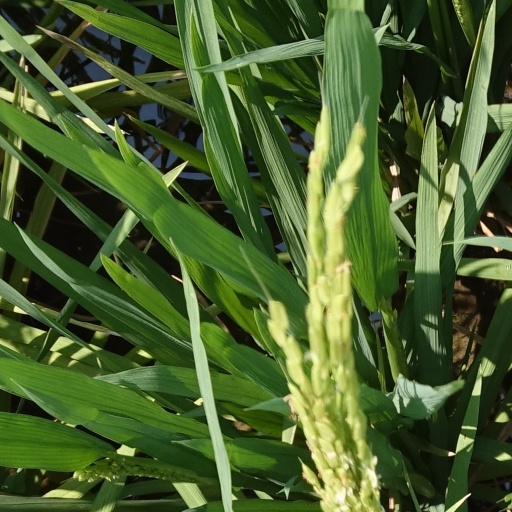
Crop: rice